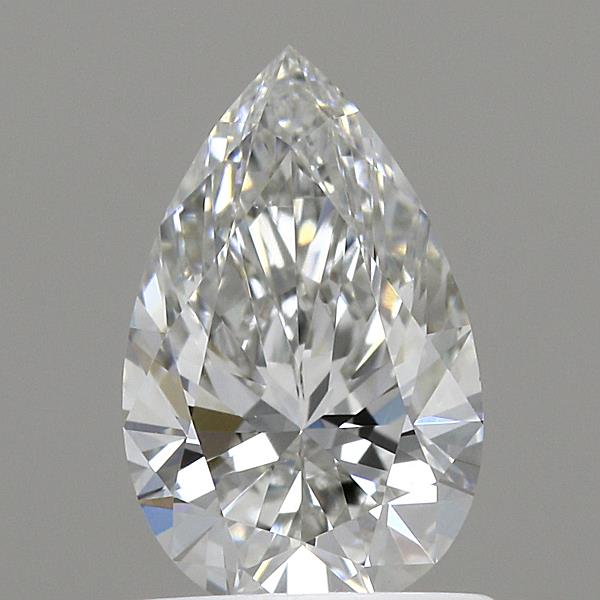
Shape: pear
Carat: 0.77
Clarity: VVS2
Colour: F
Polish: EX
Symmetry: EX
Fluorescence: NONE
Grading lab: IGI
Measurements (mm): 8.24 x 5.16 x 3.2